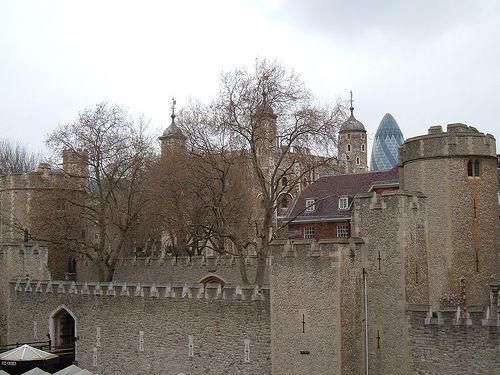
Weather: cloudy or overcast